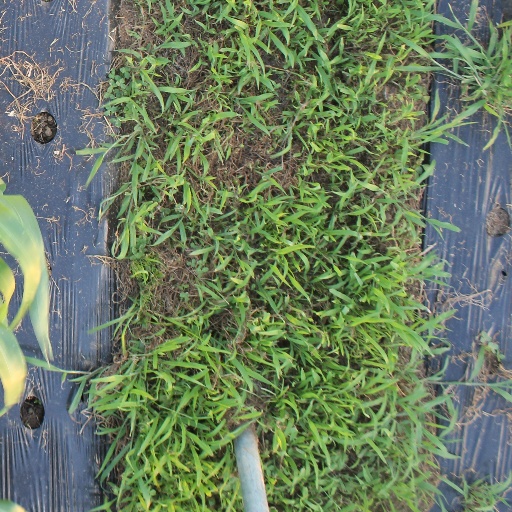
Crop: sorghum